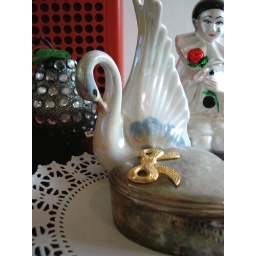
Lustre swan, velvet lined heart shaped box and pierrot on polished-wood side table in lounge.